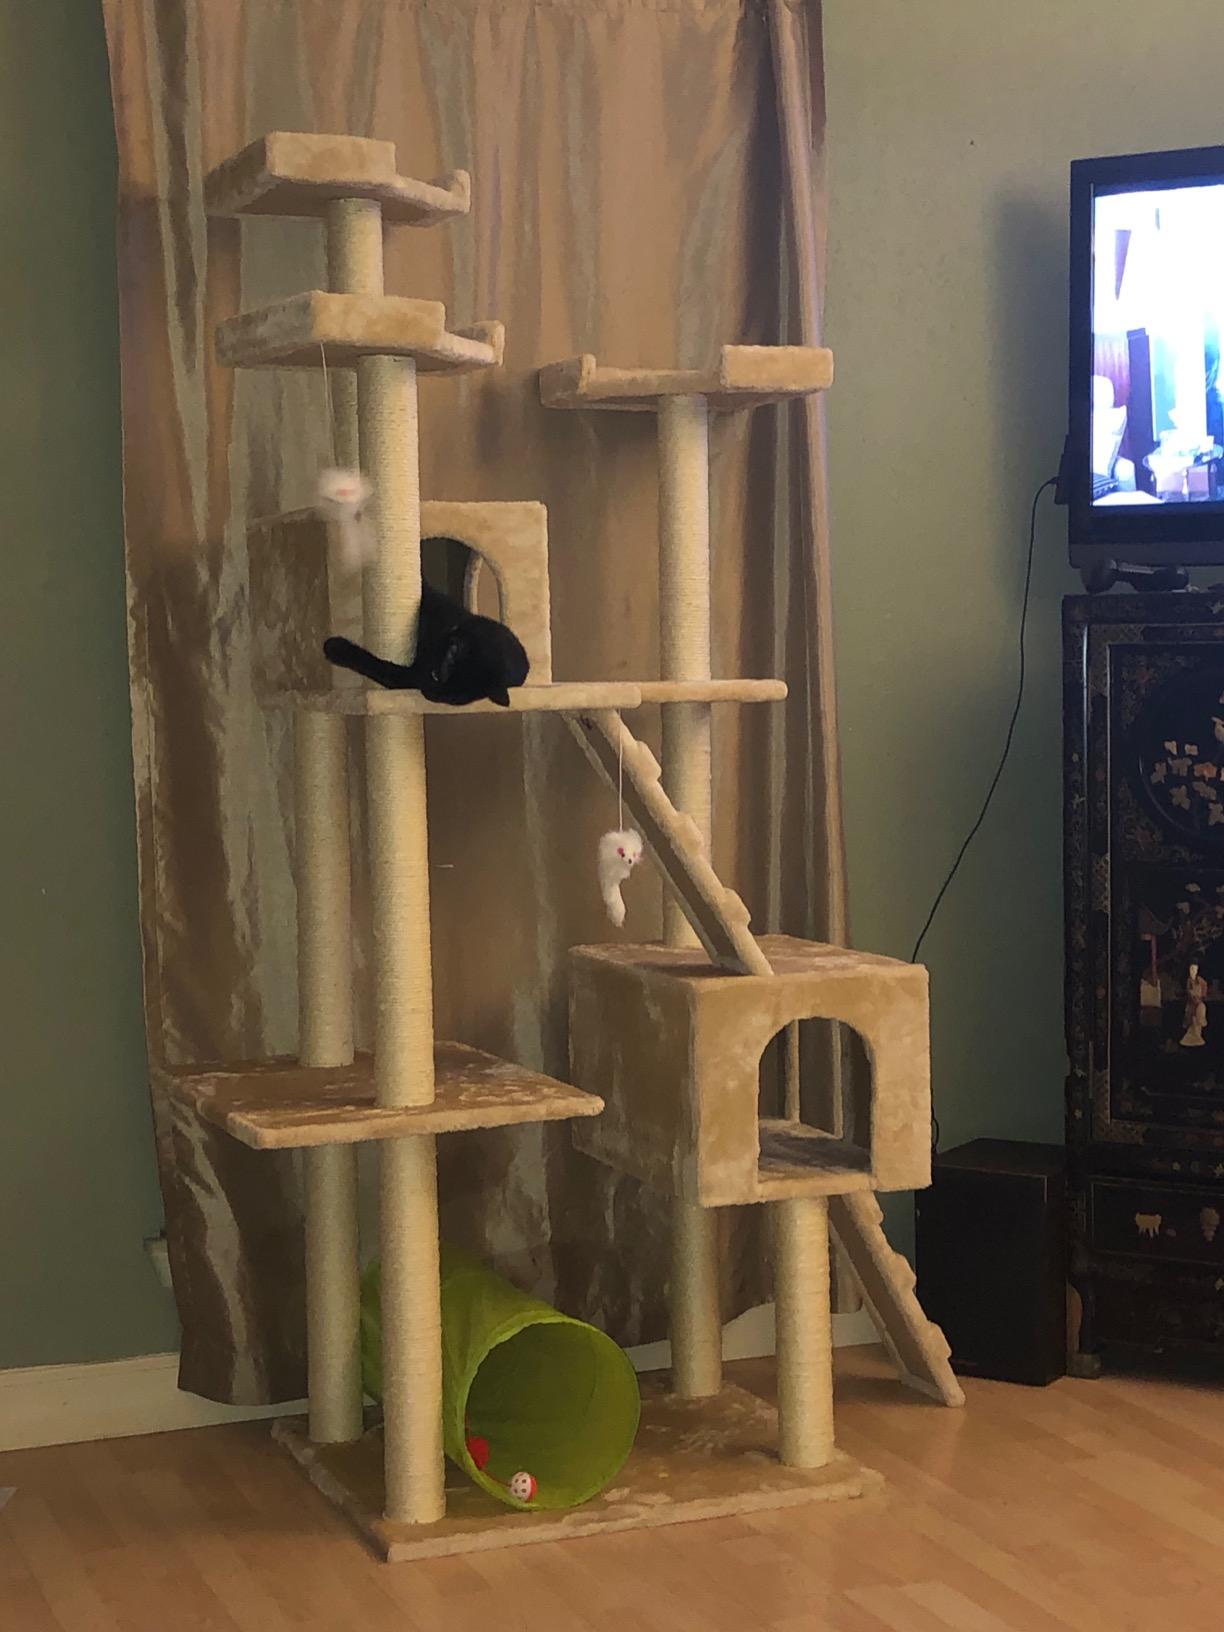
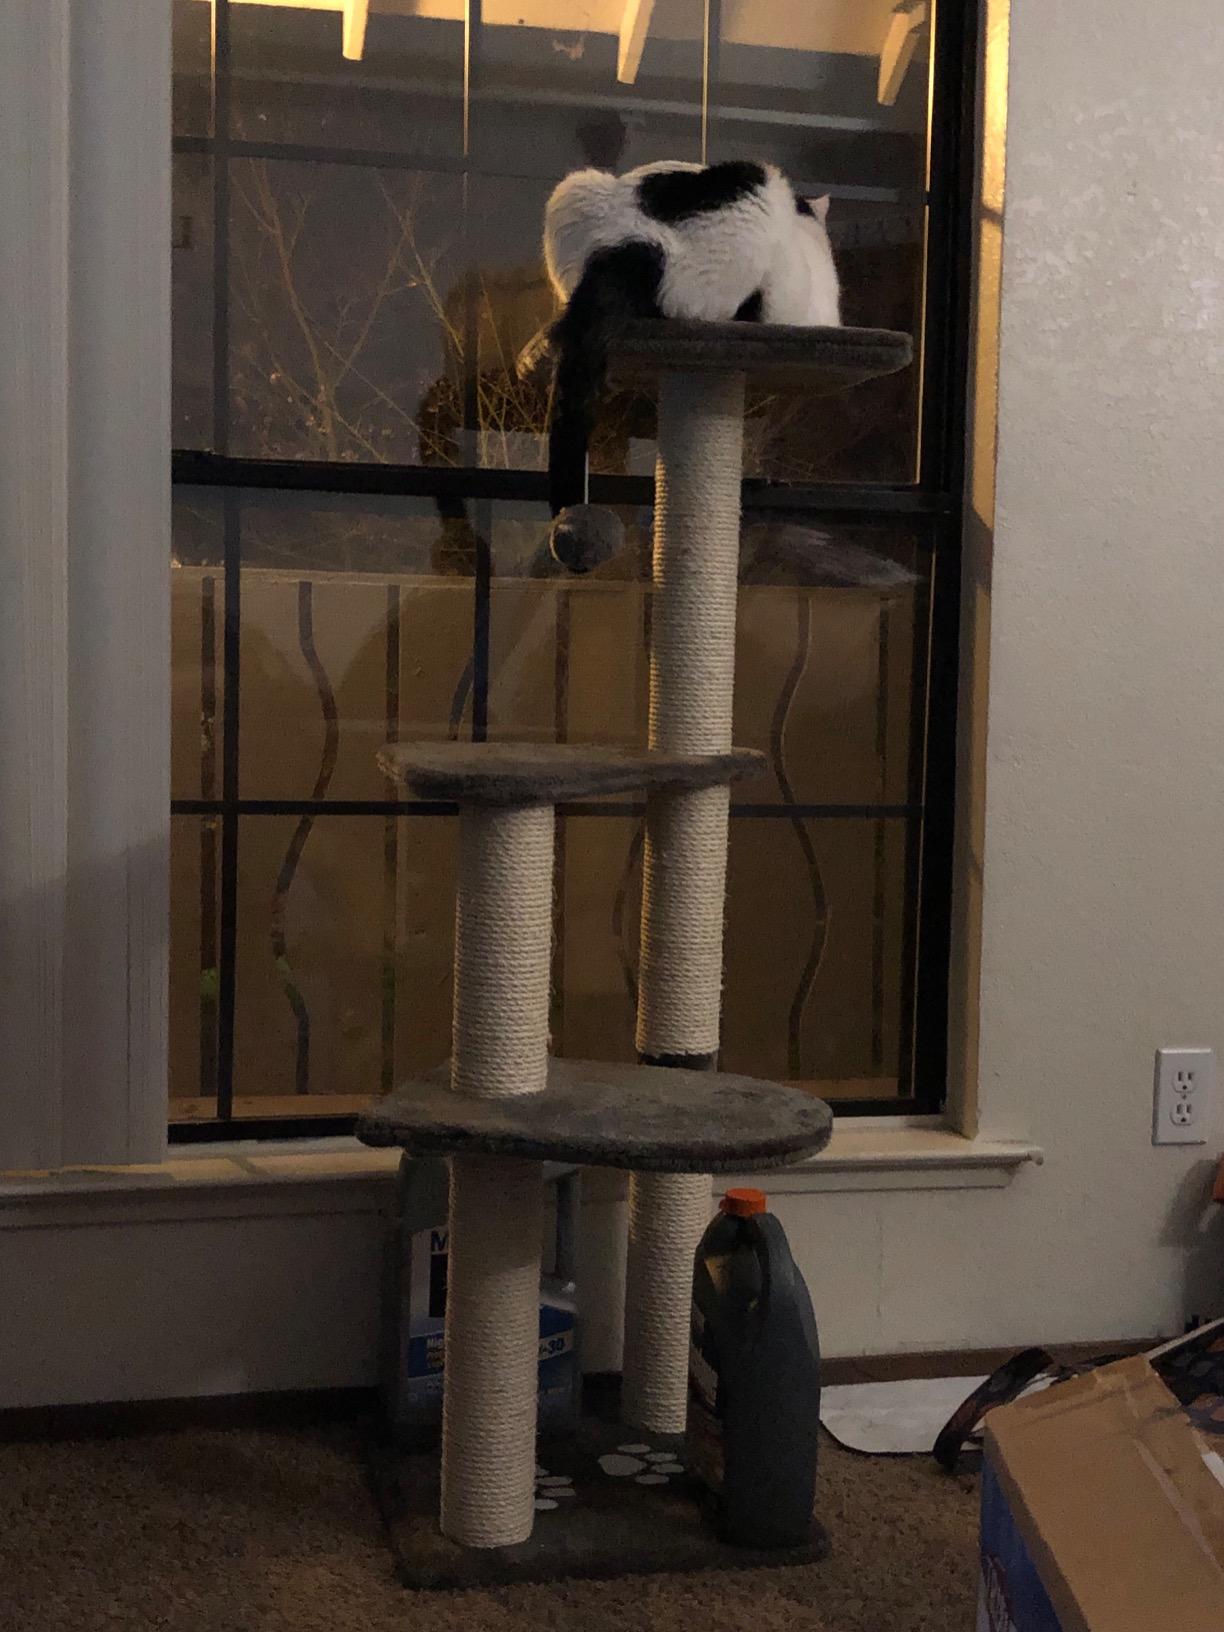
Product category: items_cat tree
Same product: no